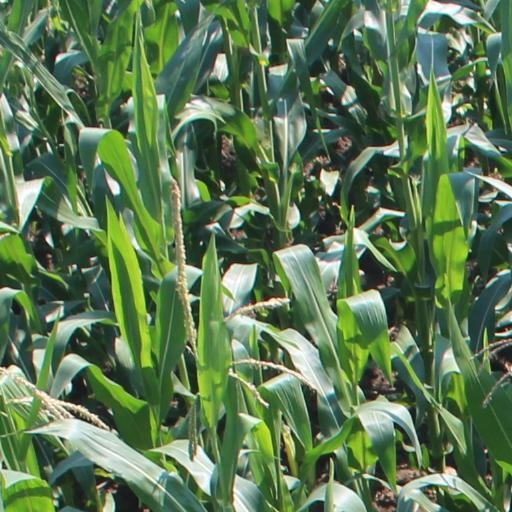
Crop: maize; corn